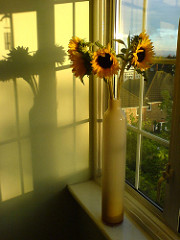
Flower: sunflower